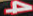
Number: 4